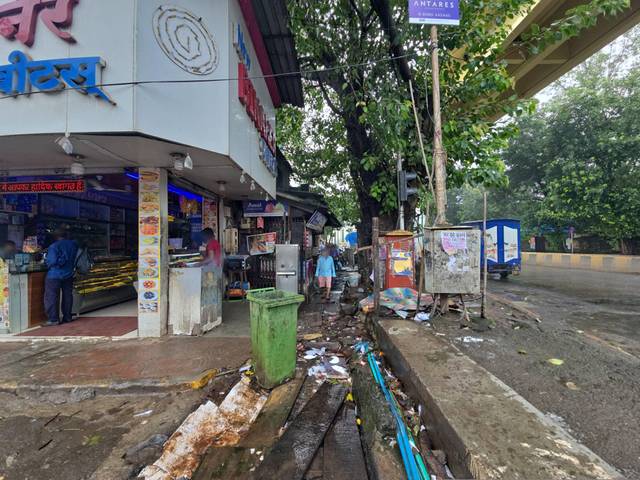
Region: India
Coordinates: 19.132, 72.927